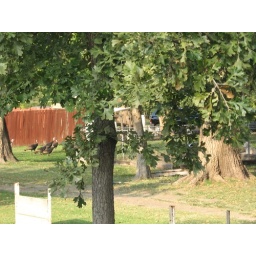
Wild turkies running through the park behind my house in town. I'm such a city boy...